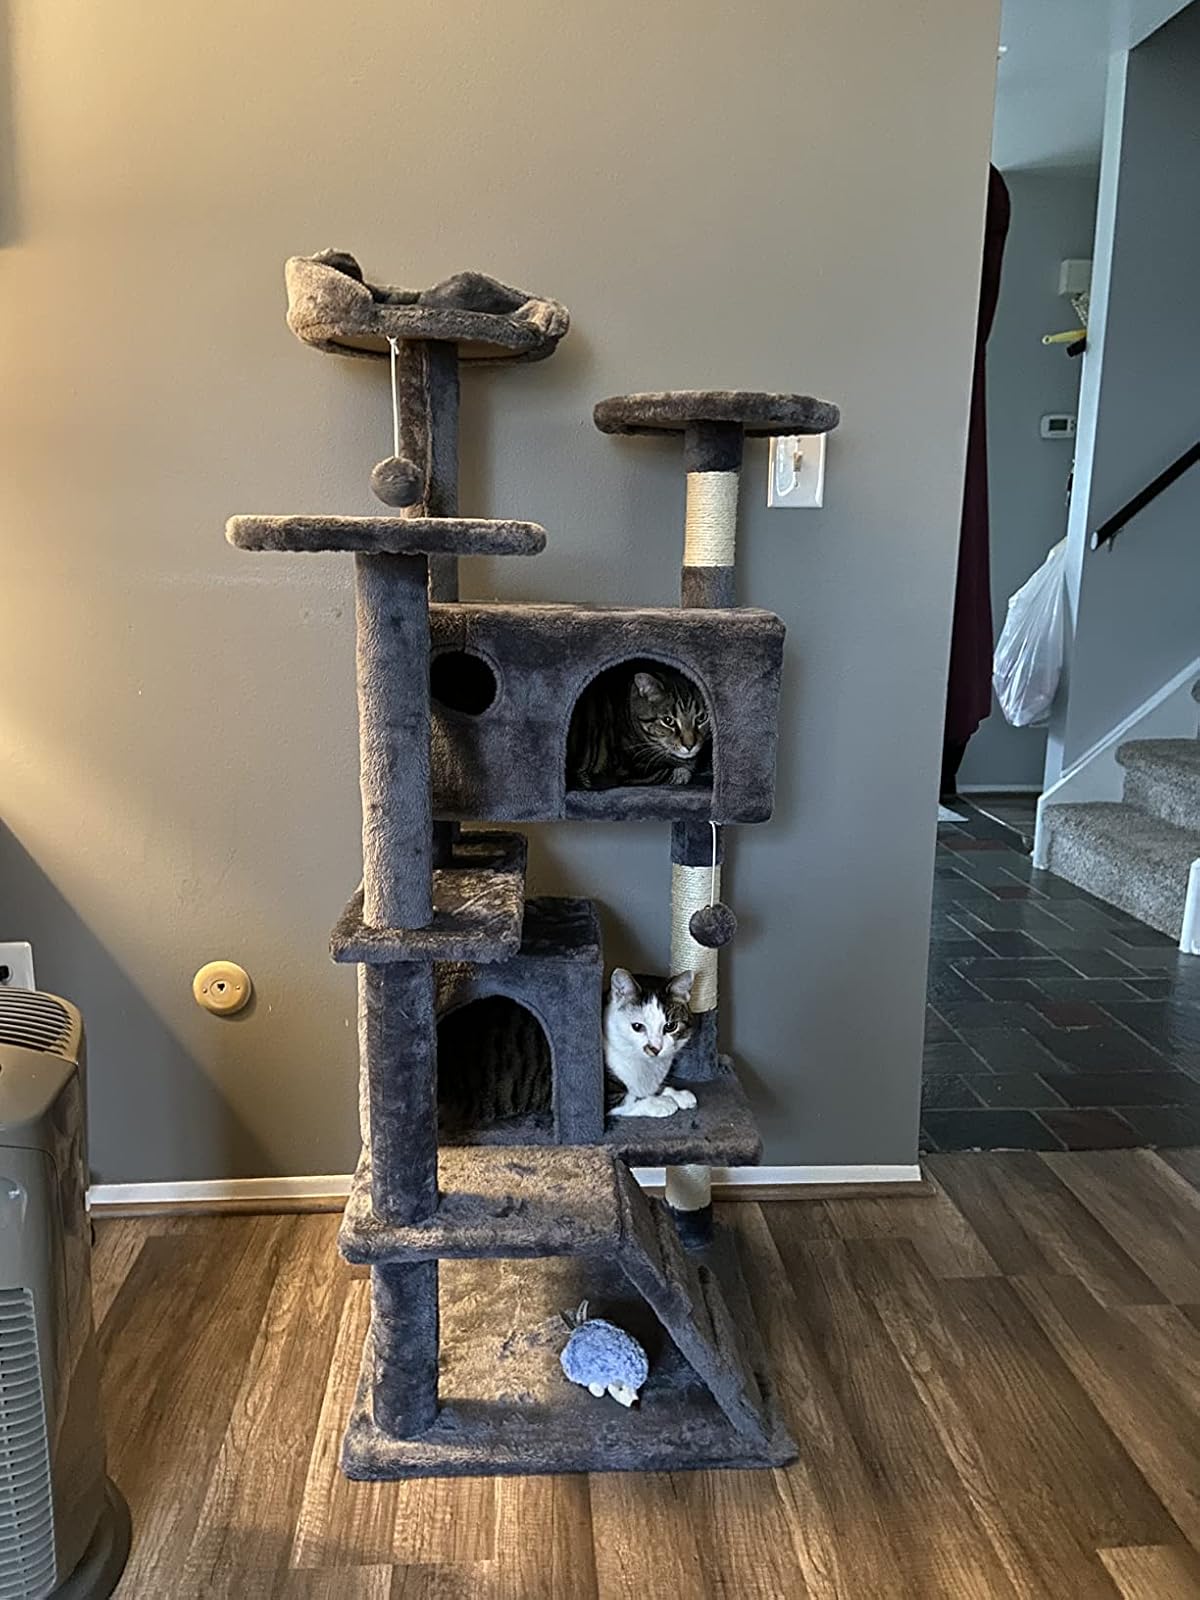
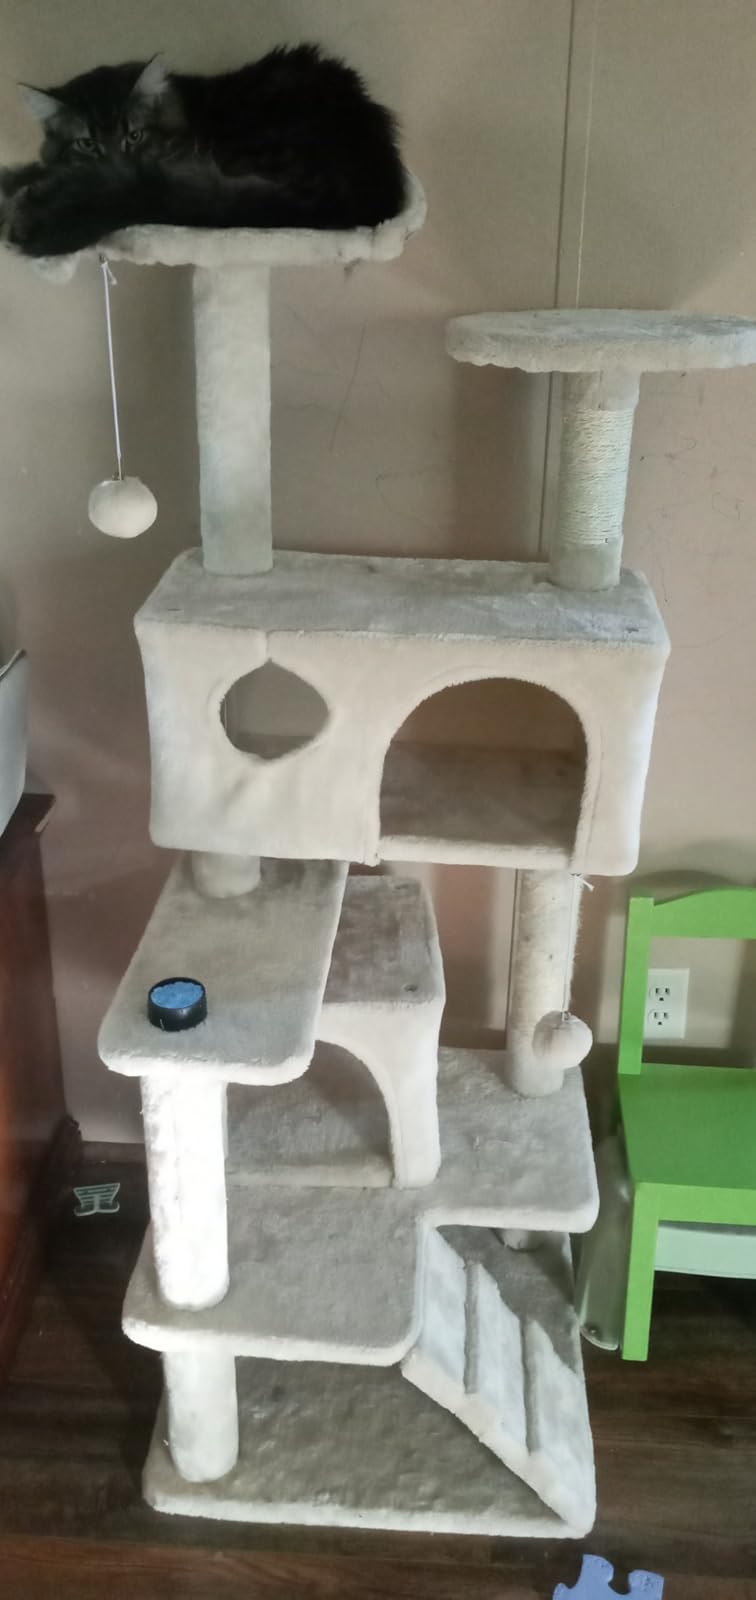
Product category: items_cat tree
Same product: no